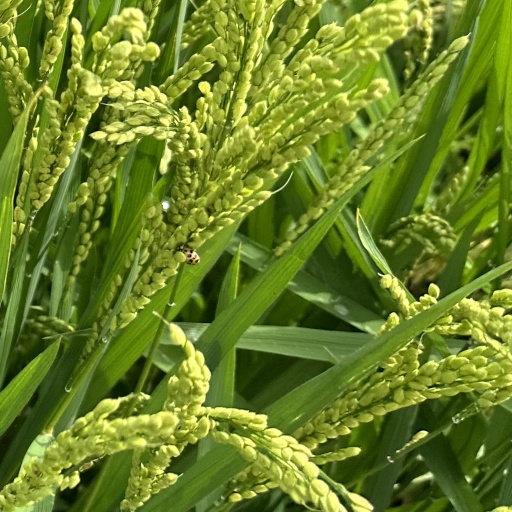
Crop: rice